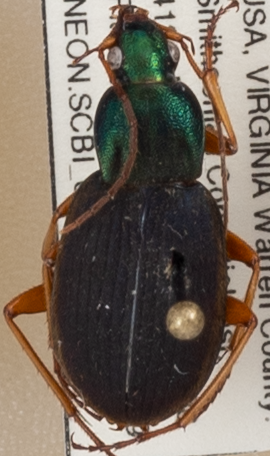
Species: Chlaenius aestivus
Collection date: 2019-06-20
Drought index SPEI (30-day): -0.27
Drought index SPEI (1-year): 2.09
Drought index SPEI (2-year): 2.09